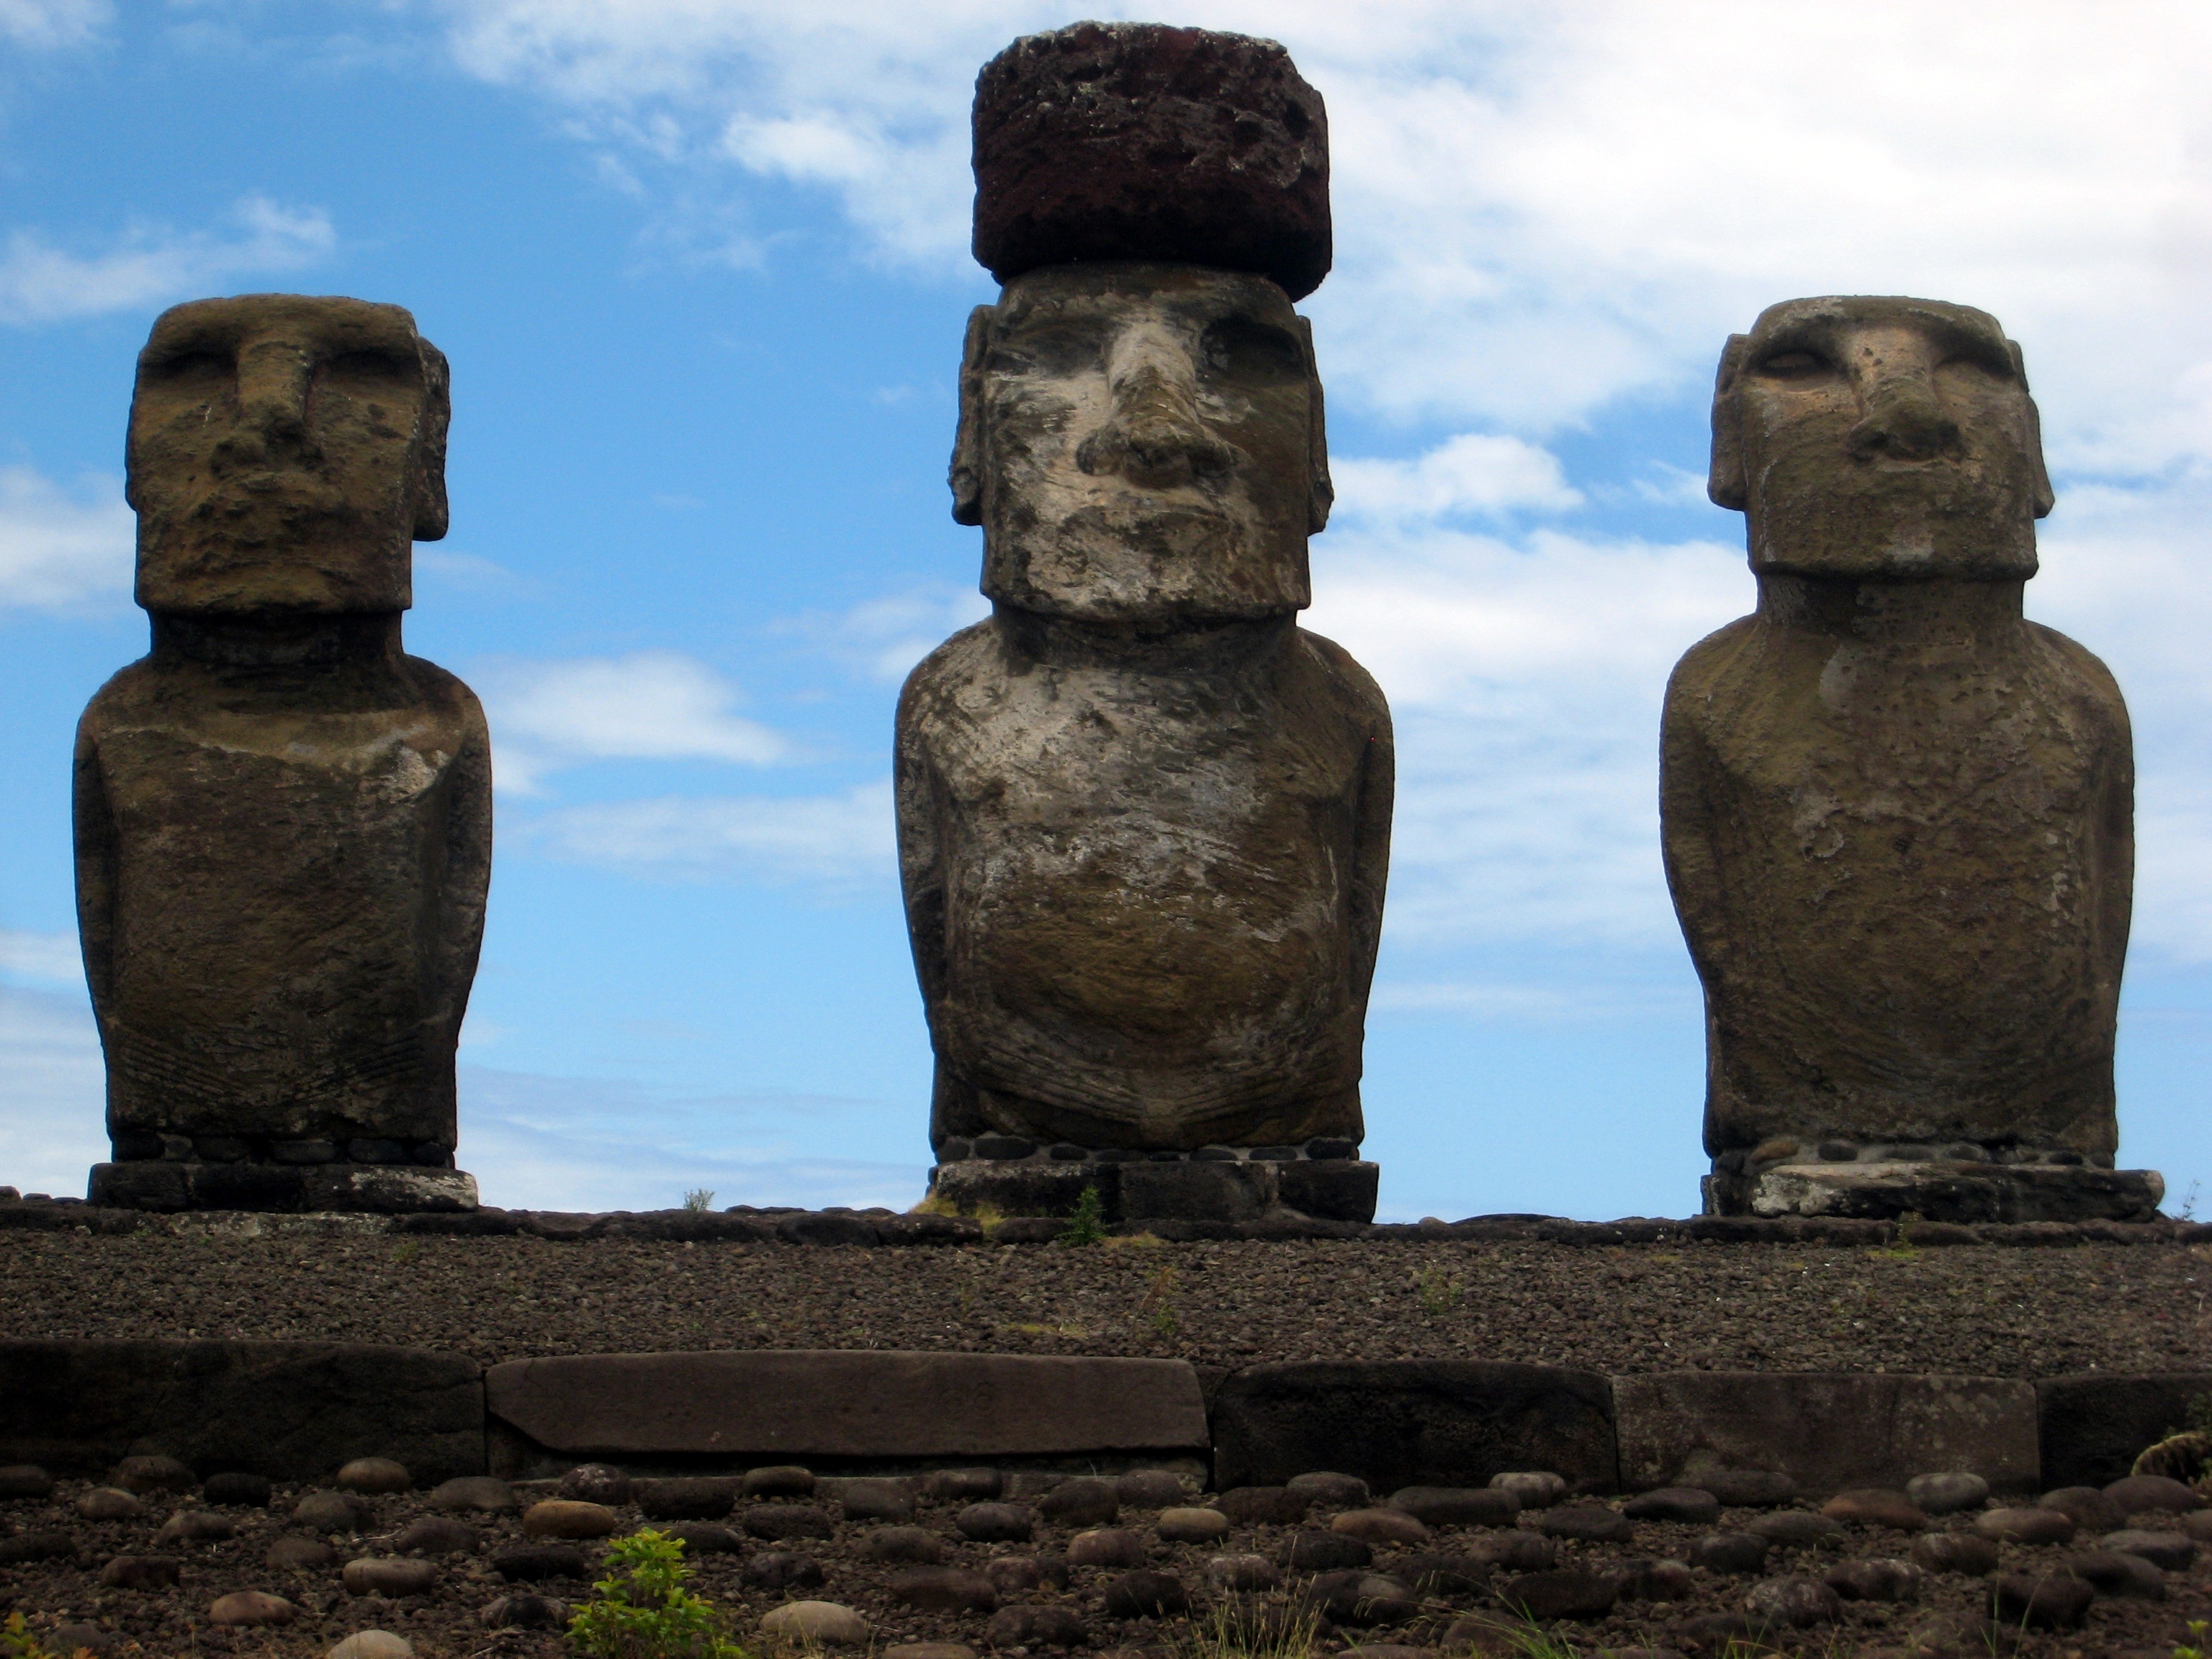
rock, monument, statue, sculpture, art, temple, ruins, history, monolith, easter island, stone figures, ancient history, ahu tongariki